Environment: real
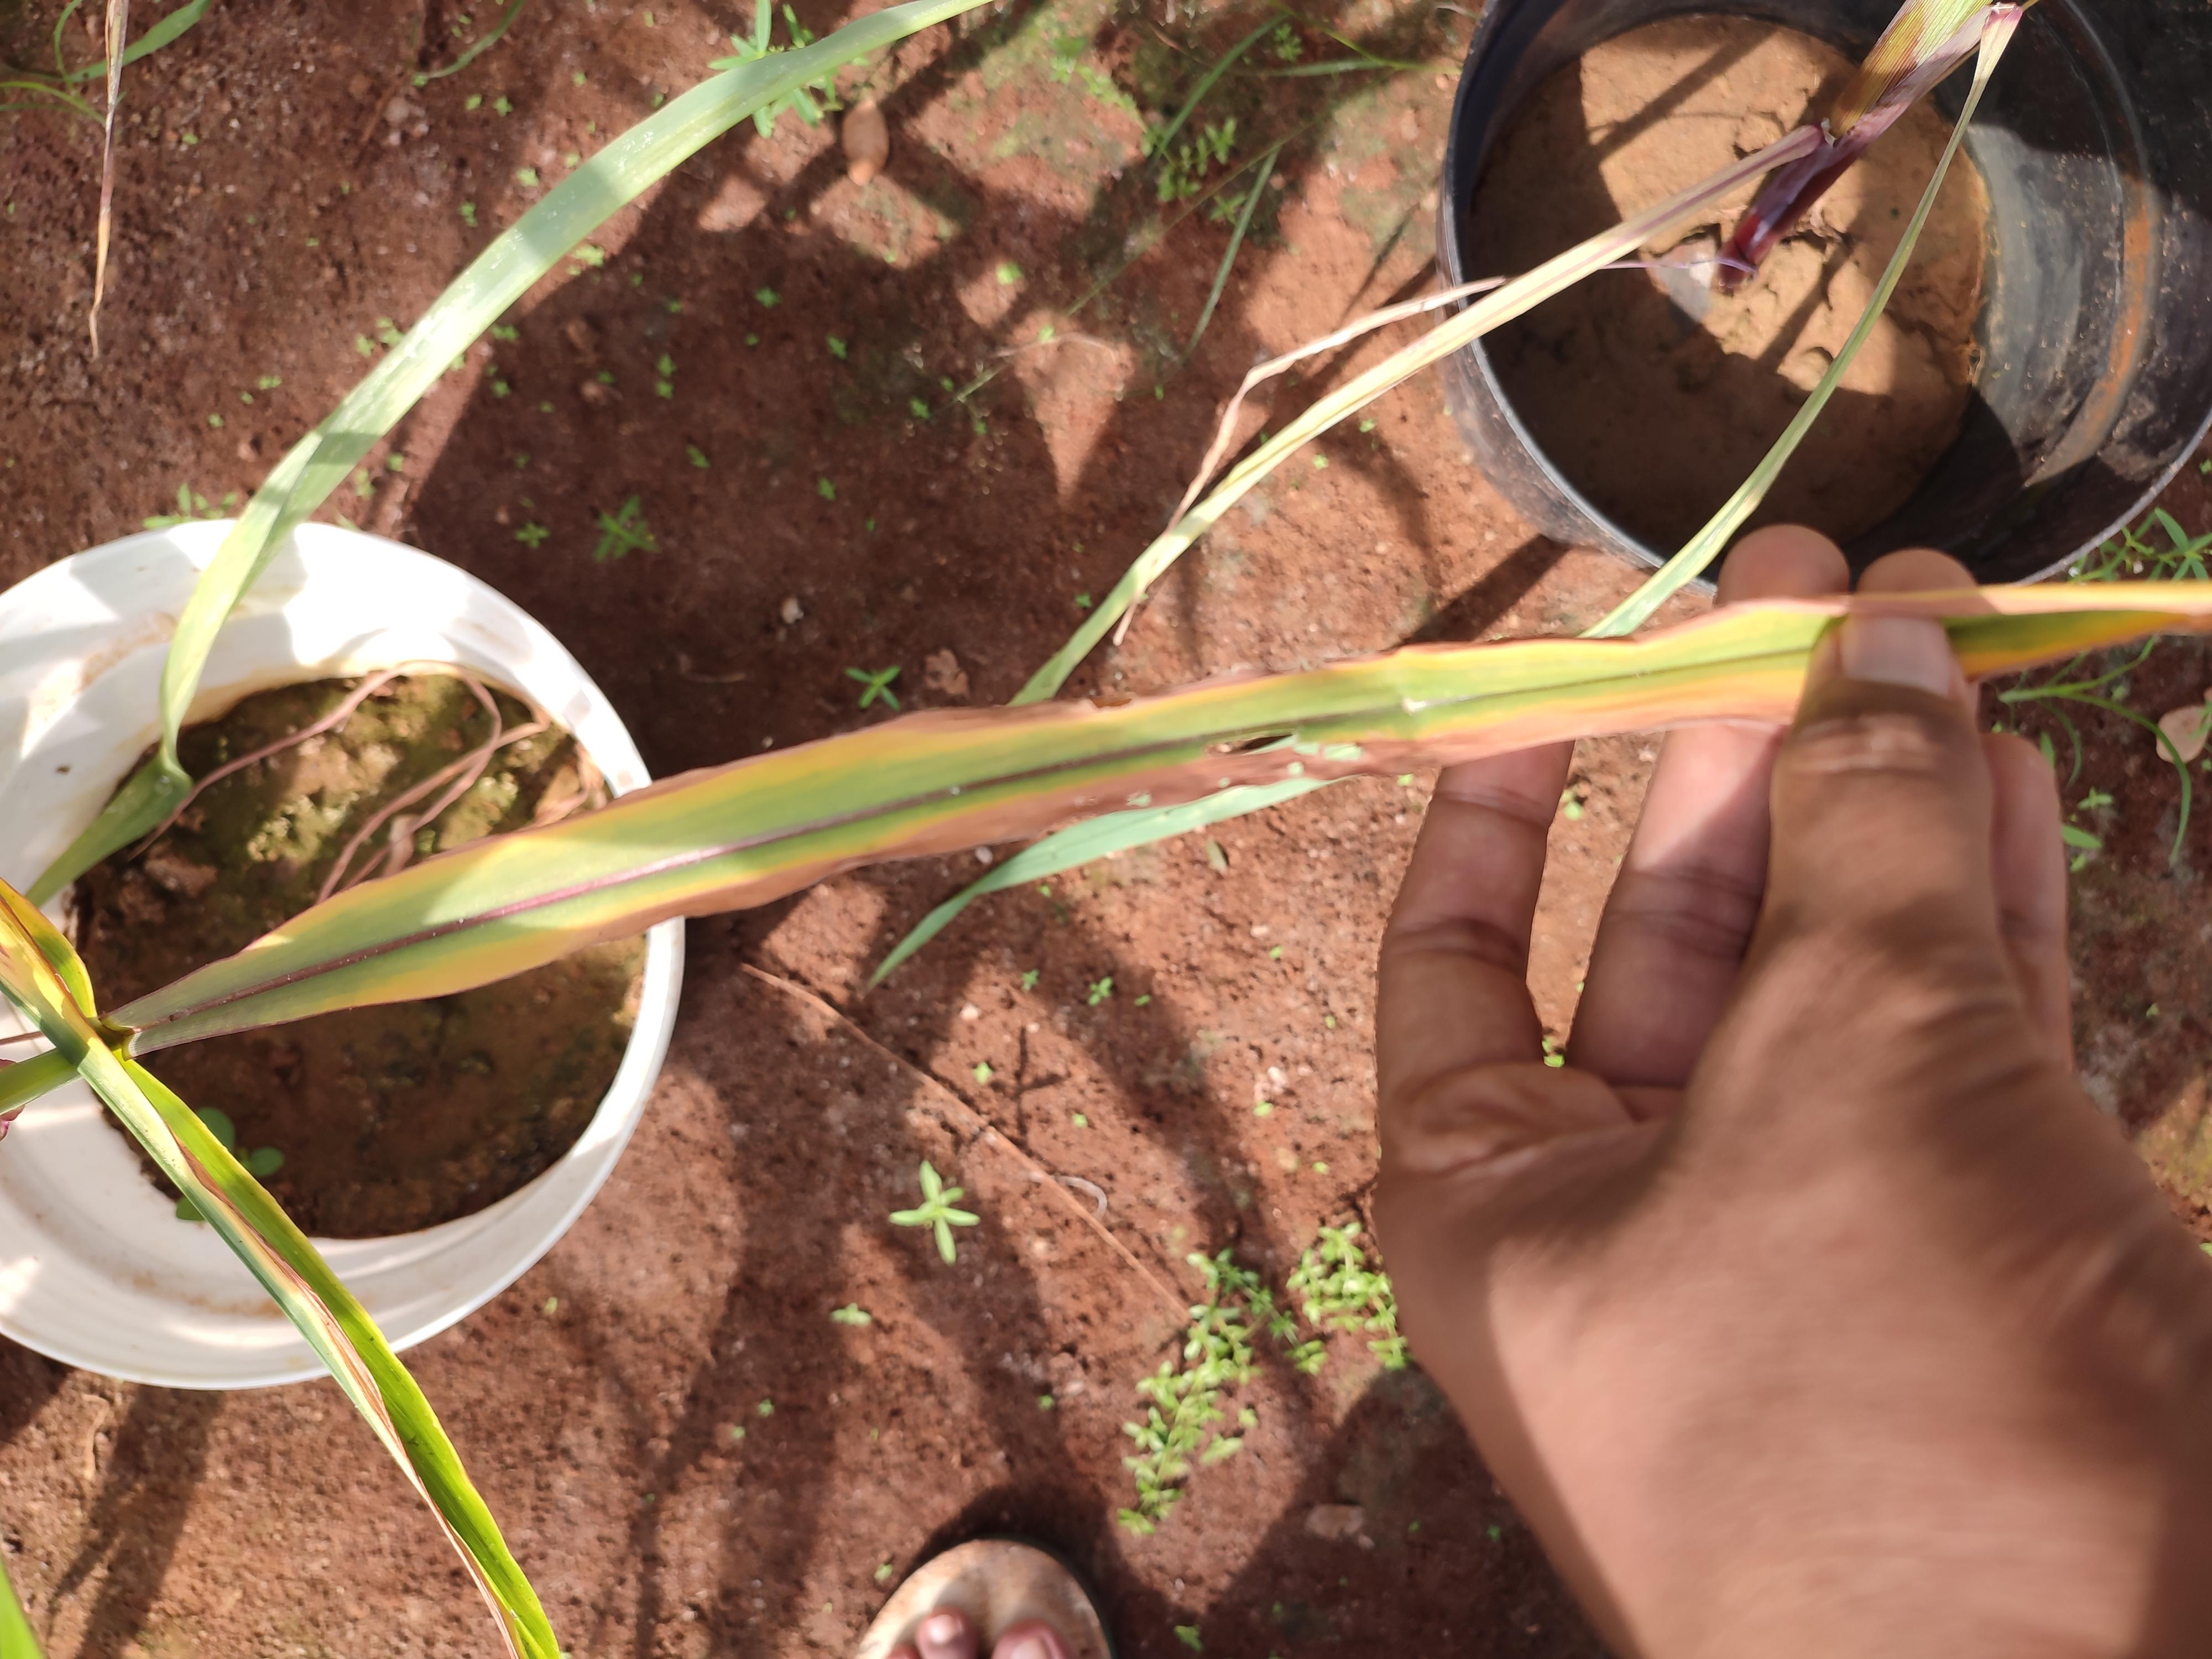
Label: potassium_deficiency